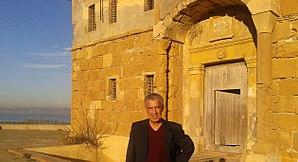
Bordj-El-Kiffan. Le Fort
Bordj El Kiffan, anciennement Fort-de-l'Eau pendant la période française, est une commune de la wilaya d'Alger en Algérie, située dans la banlieue Est d'Alger.